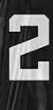
Number: 2